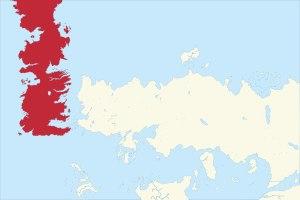
Cet article décrit la géographie de l'univers fictif de Game of Thrones / Le Trône de fer.